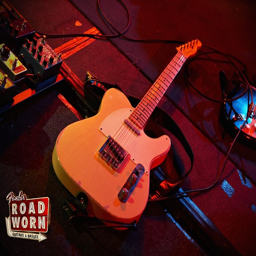
guitar ... the pickup truck of electric guitars .